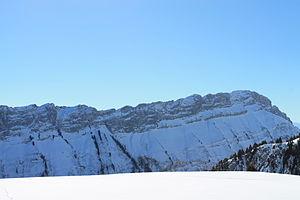
Versant nord de la crête du Mont Lachat (à droite, 2023 m) de Thônes, vu depuis le plateau d'Auges (Plateau des Glières).
Le mont Lachat est une montagne du massif des Bornes, dans les Préalpes.